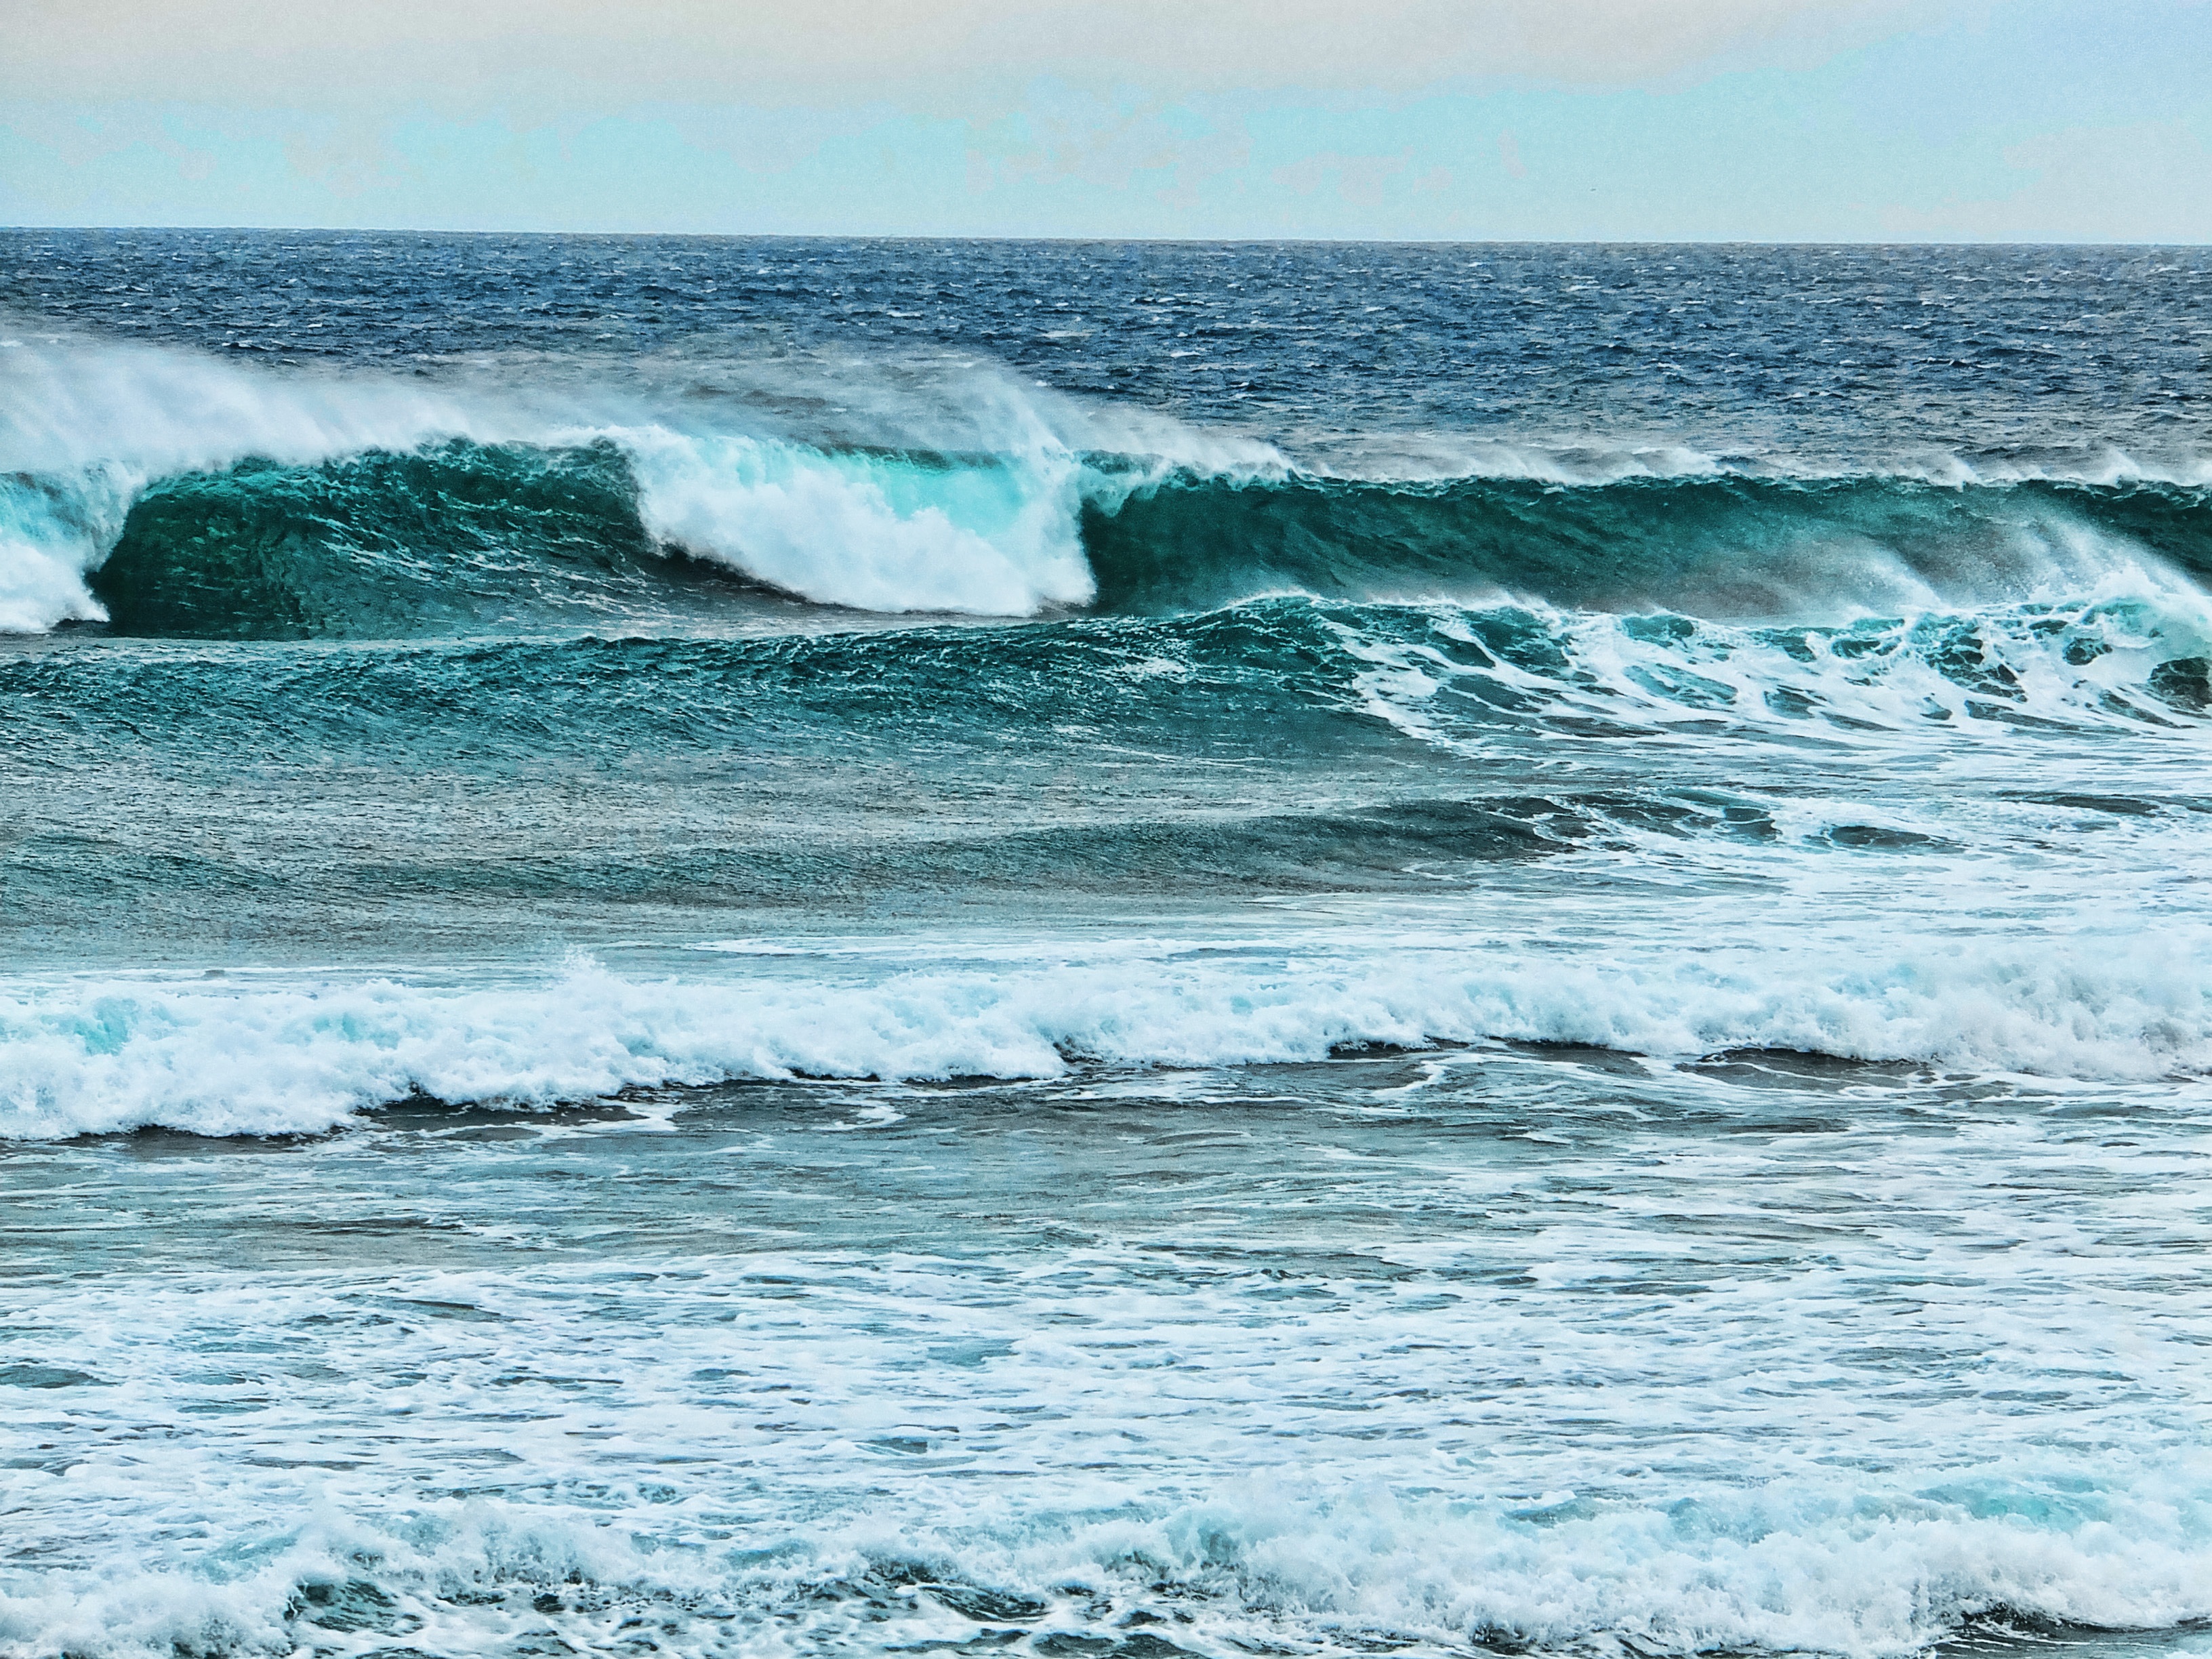
beach, sea, coast, ocean, horizon, shore, wave, wind, foam, body of water, waves, wind wave